William H. Gill

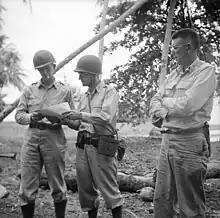
Gill (right) with his Assistant division commander, BG Clarence A. Martin (center) and Division Artillery commander BG Robert B. McBride during the field briefing at New Guinea in summer of 1944.

Although Gill was slightly too old for combat command (he was 56 at the time), he was selected as new commanding general of 32nd Infantry Division ("The Red Arrow Division") located on New Guinea within South West Pacific Area under General Douglas MacArthur. The 32nd Division sustained heavy casualties during the fighting on Buna–Gona in late 1942 and MacArthur relieved Major general Edwin F. Harding for lack of aggressiveness.